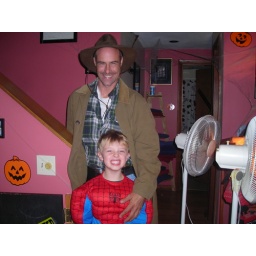
The cow boy and Spider man...the lastest in comic book duos!